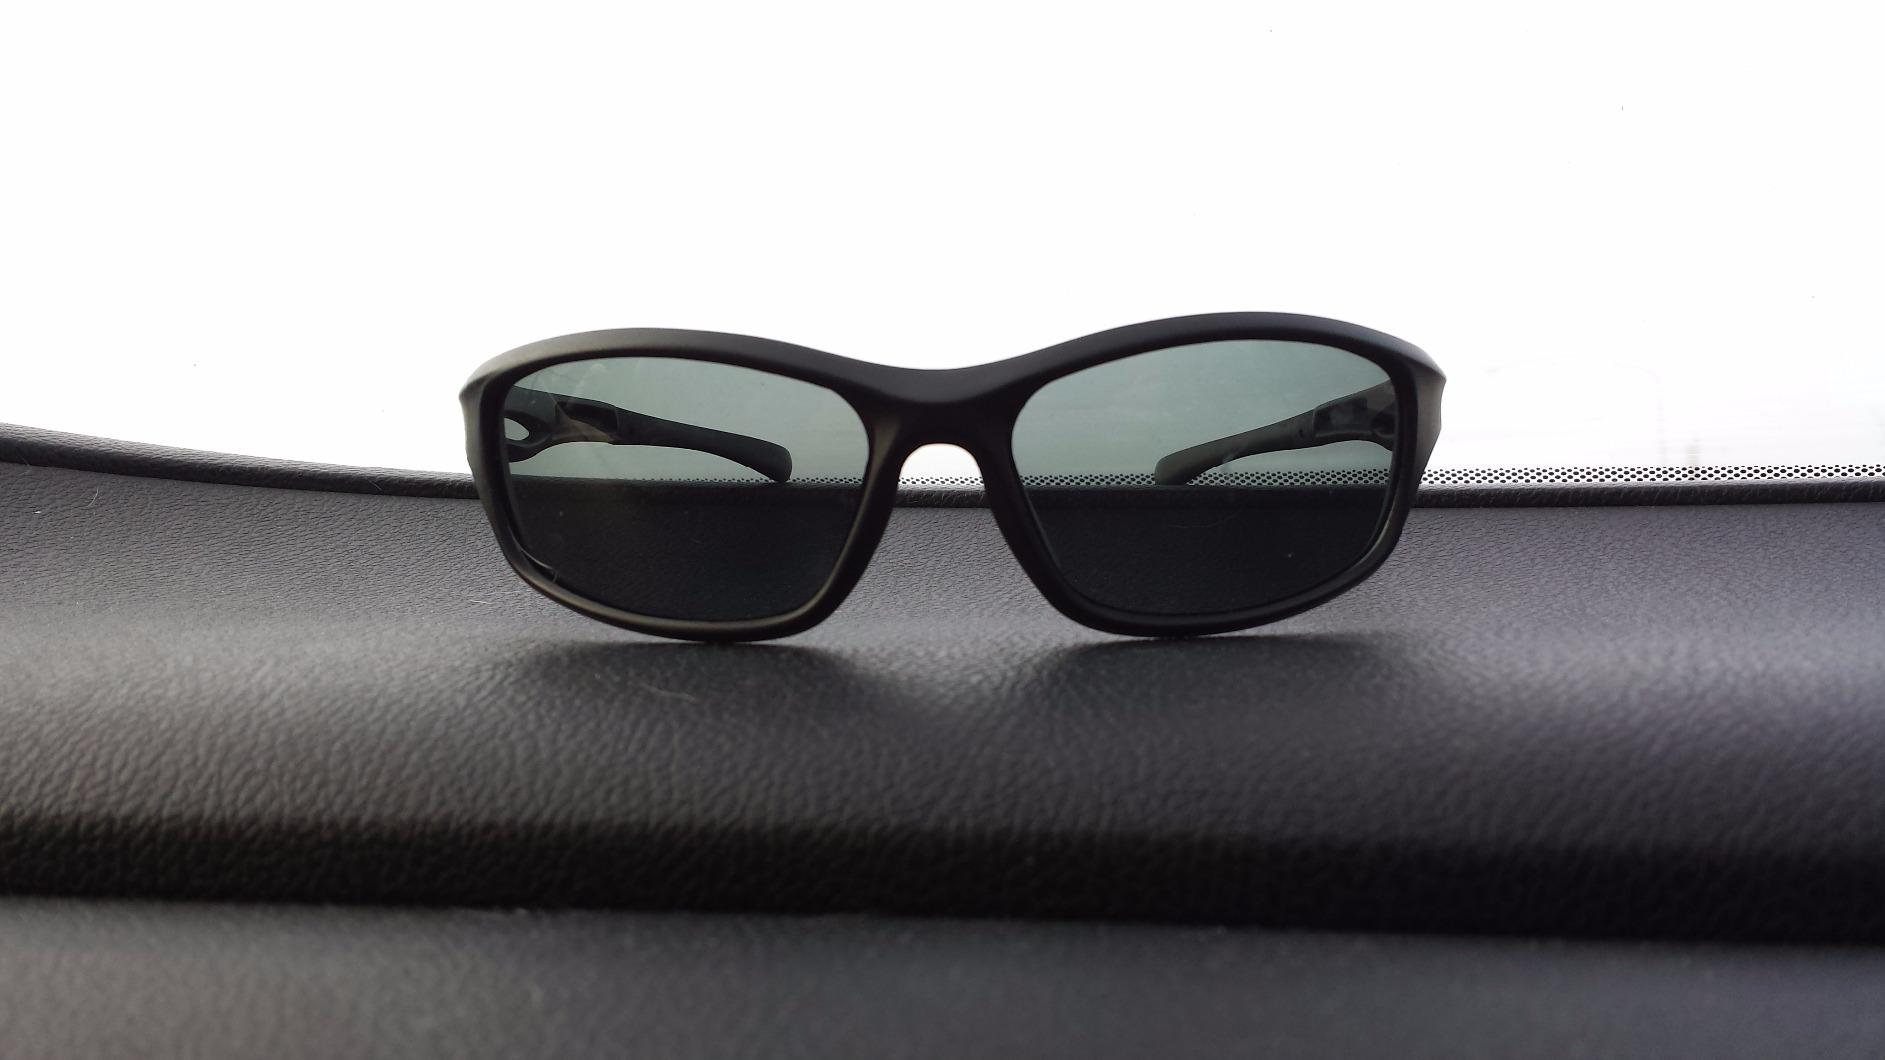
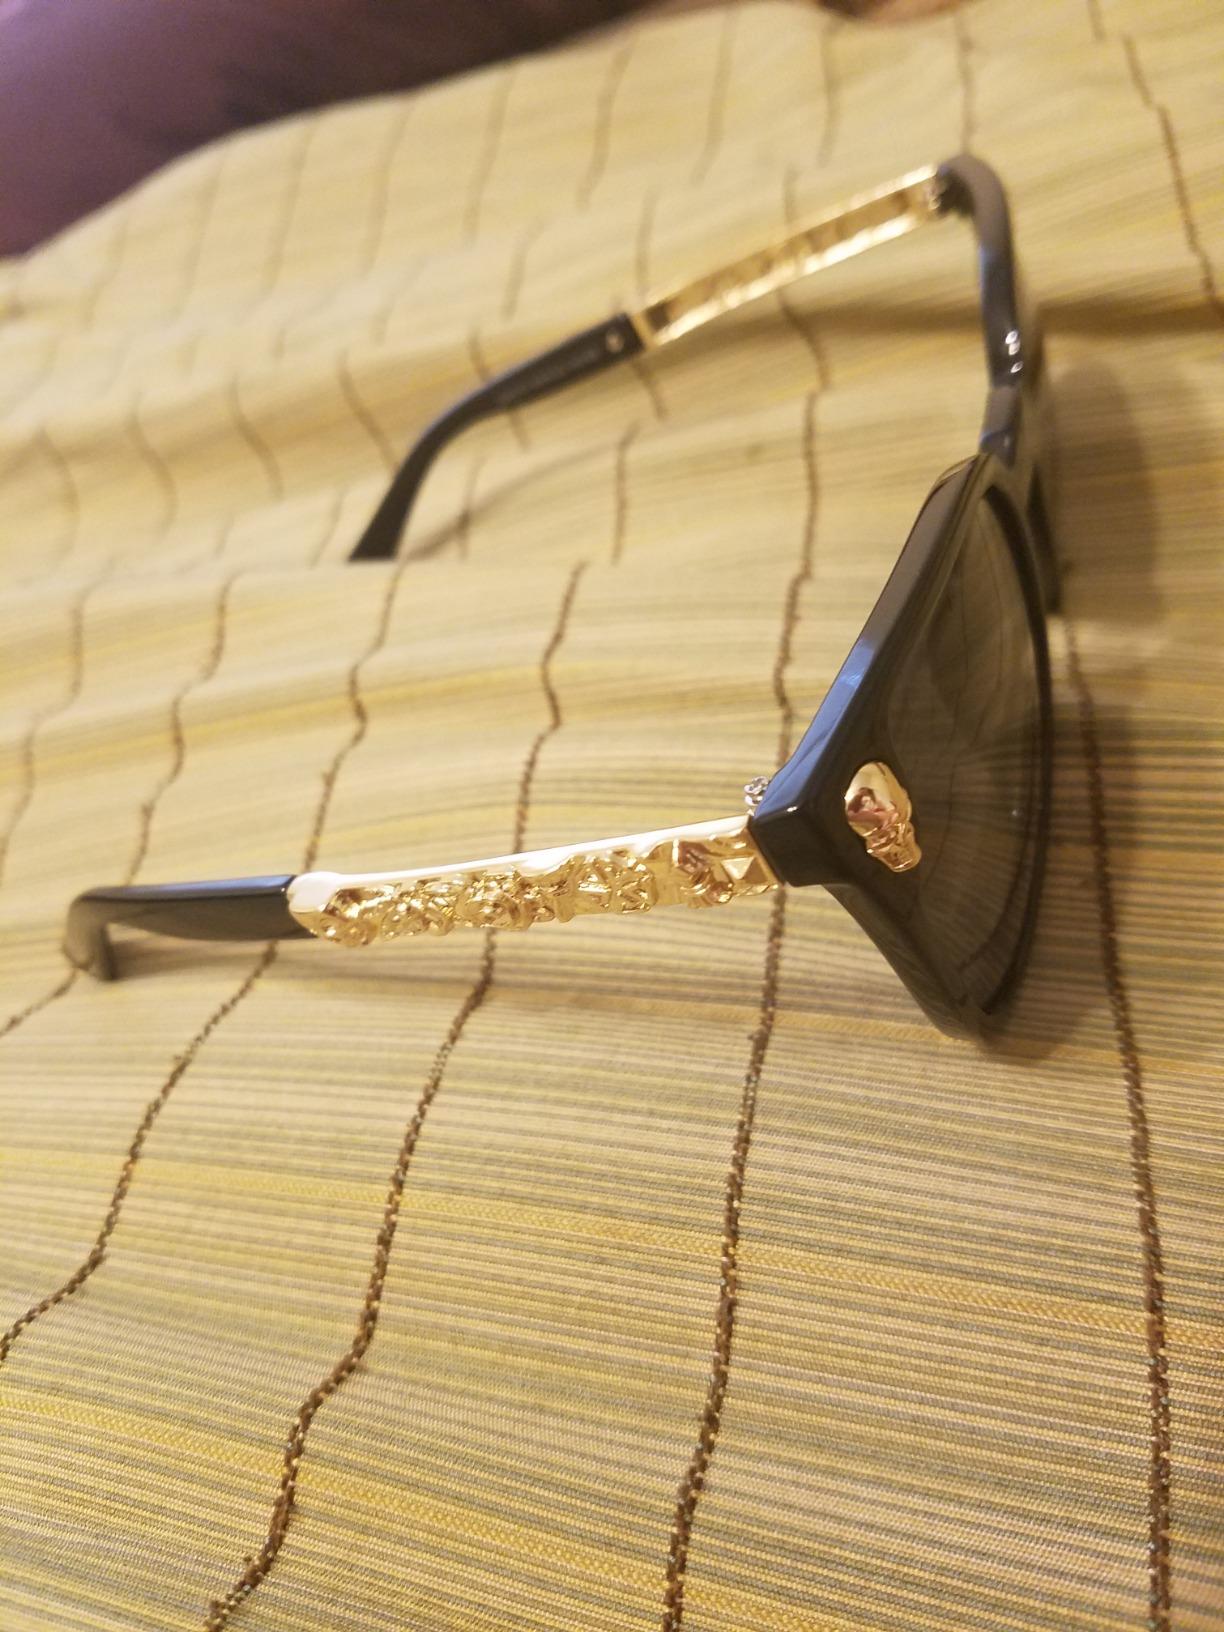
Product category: accessories_sunglasses
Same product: no